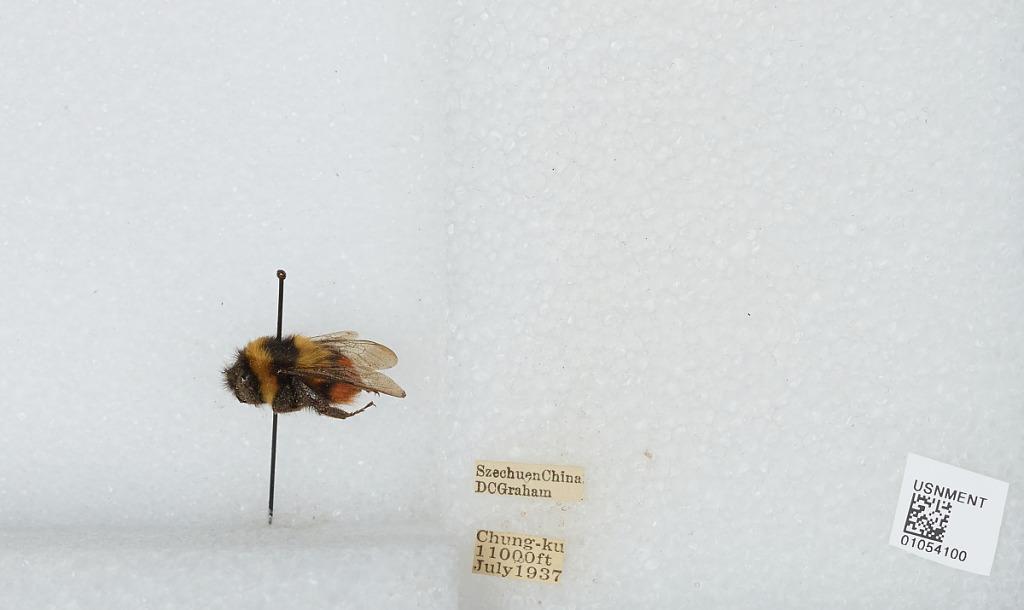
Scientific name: Bombus sp.
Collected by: D. Graham
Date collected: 1937-7-
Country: China
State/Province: Sichaun
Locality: Chung-ku